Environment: real
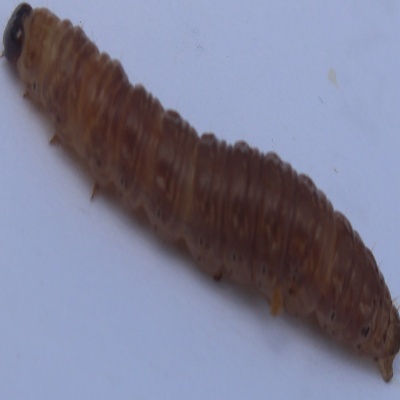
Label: fall_armyworm